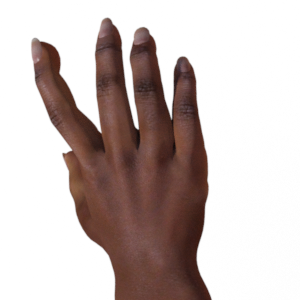
Label: paper